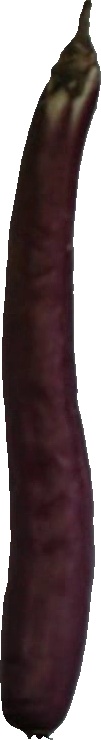
Label: eggplant_long_1